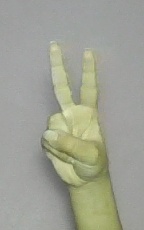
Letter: taa